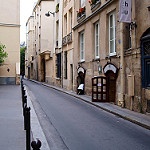
Label: street